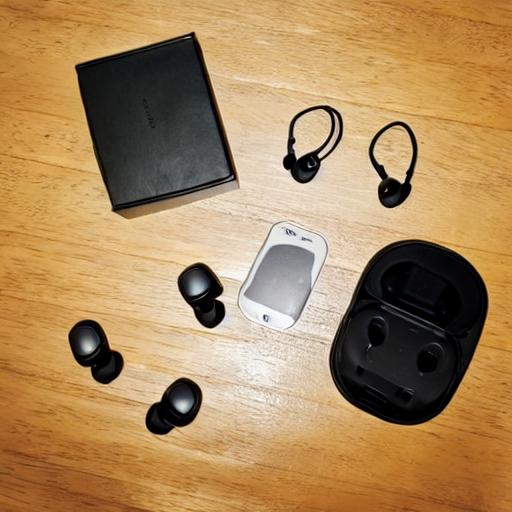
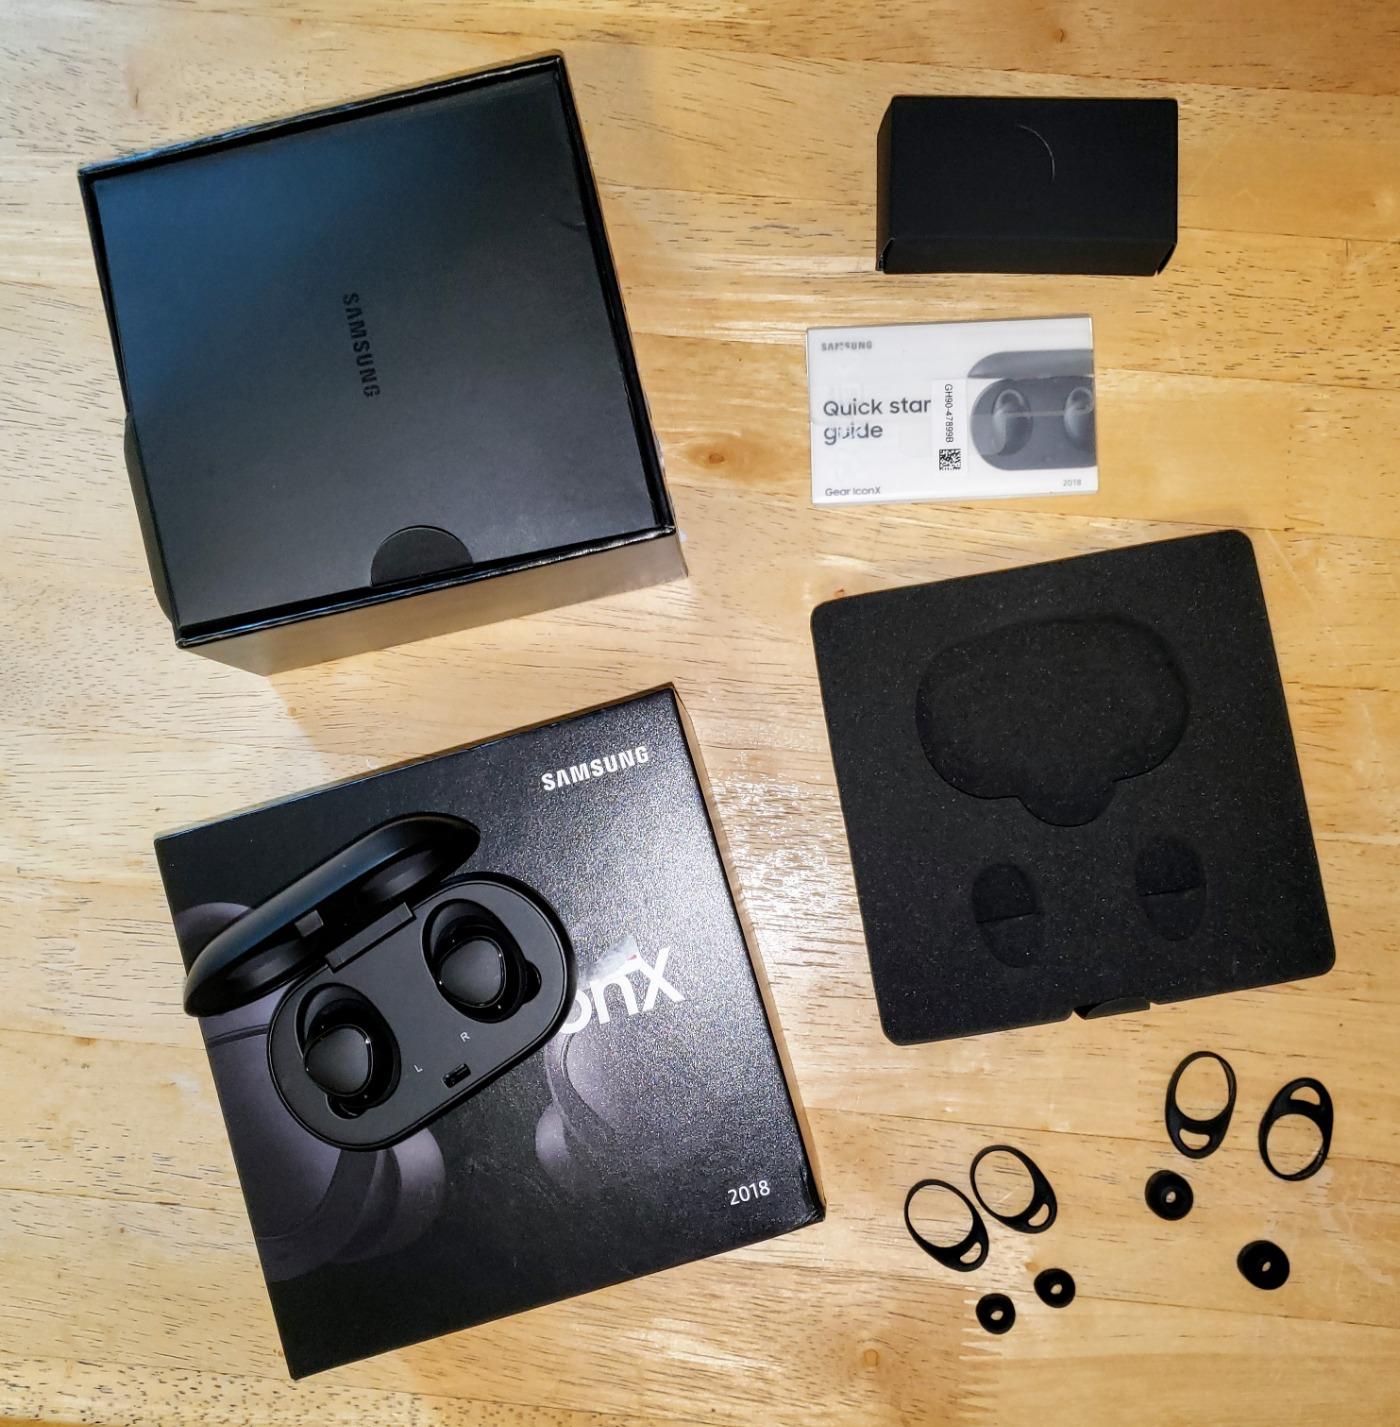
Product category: earbuds
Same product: no